Romantic literature

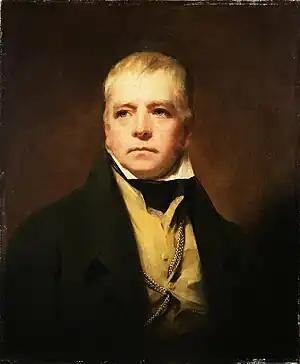
Raeburn's portrait of Walter Scott in 1822

Scotland was also the location of two of the most important literary magazines of the era, "The Edinburgh Review" (founded in 1802) and "Blackwood's Magazine" (founded in 1817), which had a major impact on the development of British literature and drama in the era of Romanticism. Ian Duncan and Alex Benchimol suggest that publications like the novels of Scott and these magazines were part of a highly dynamic Scottish Romanticism that by the early nineteenth century, caused Edinburgh to emerge as the cultural capital of Britain and become central to a wider formation of a "British Isles nationalism".